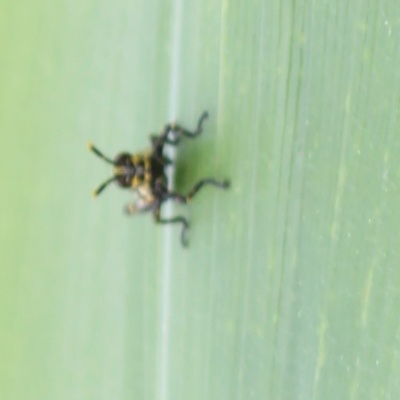
Crop: Maize
Condition: grasshoper